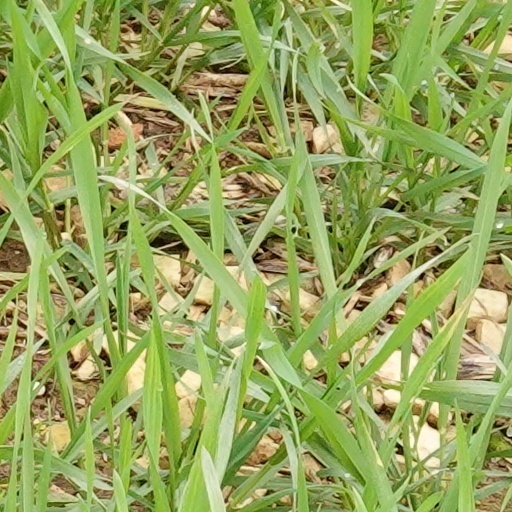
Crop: wheat